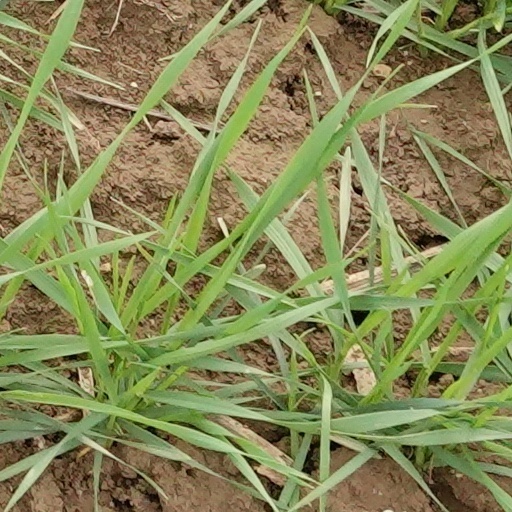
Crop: wheat